Answer in natural language. Which point is closer to the camera taking this photo, point A  or point B? Choose between the following options: B or A
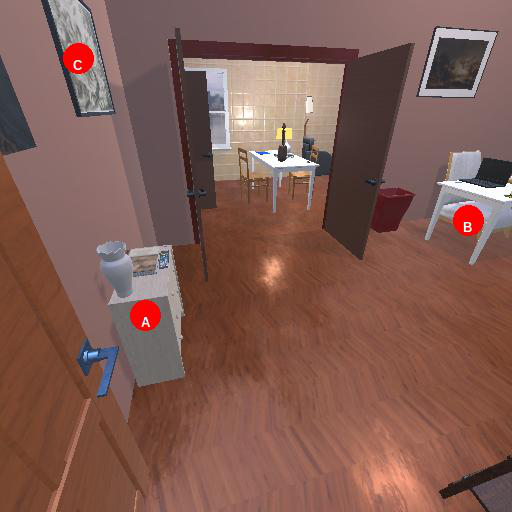
<answer>A</answer>